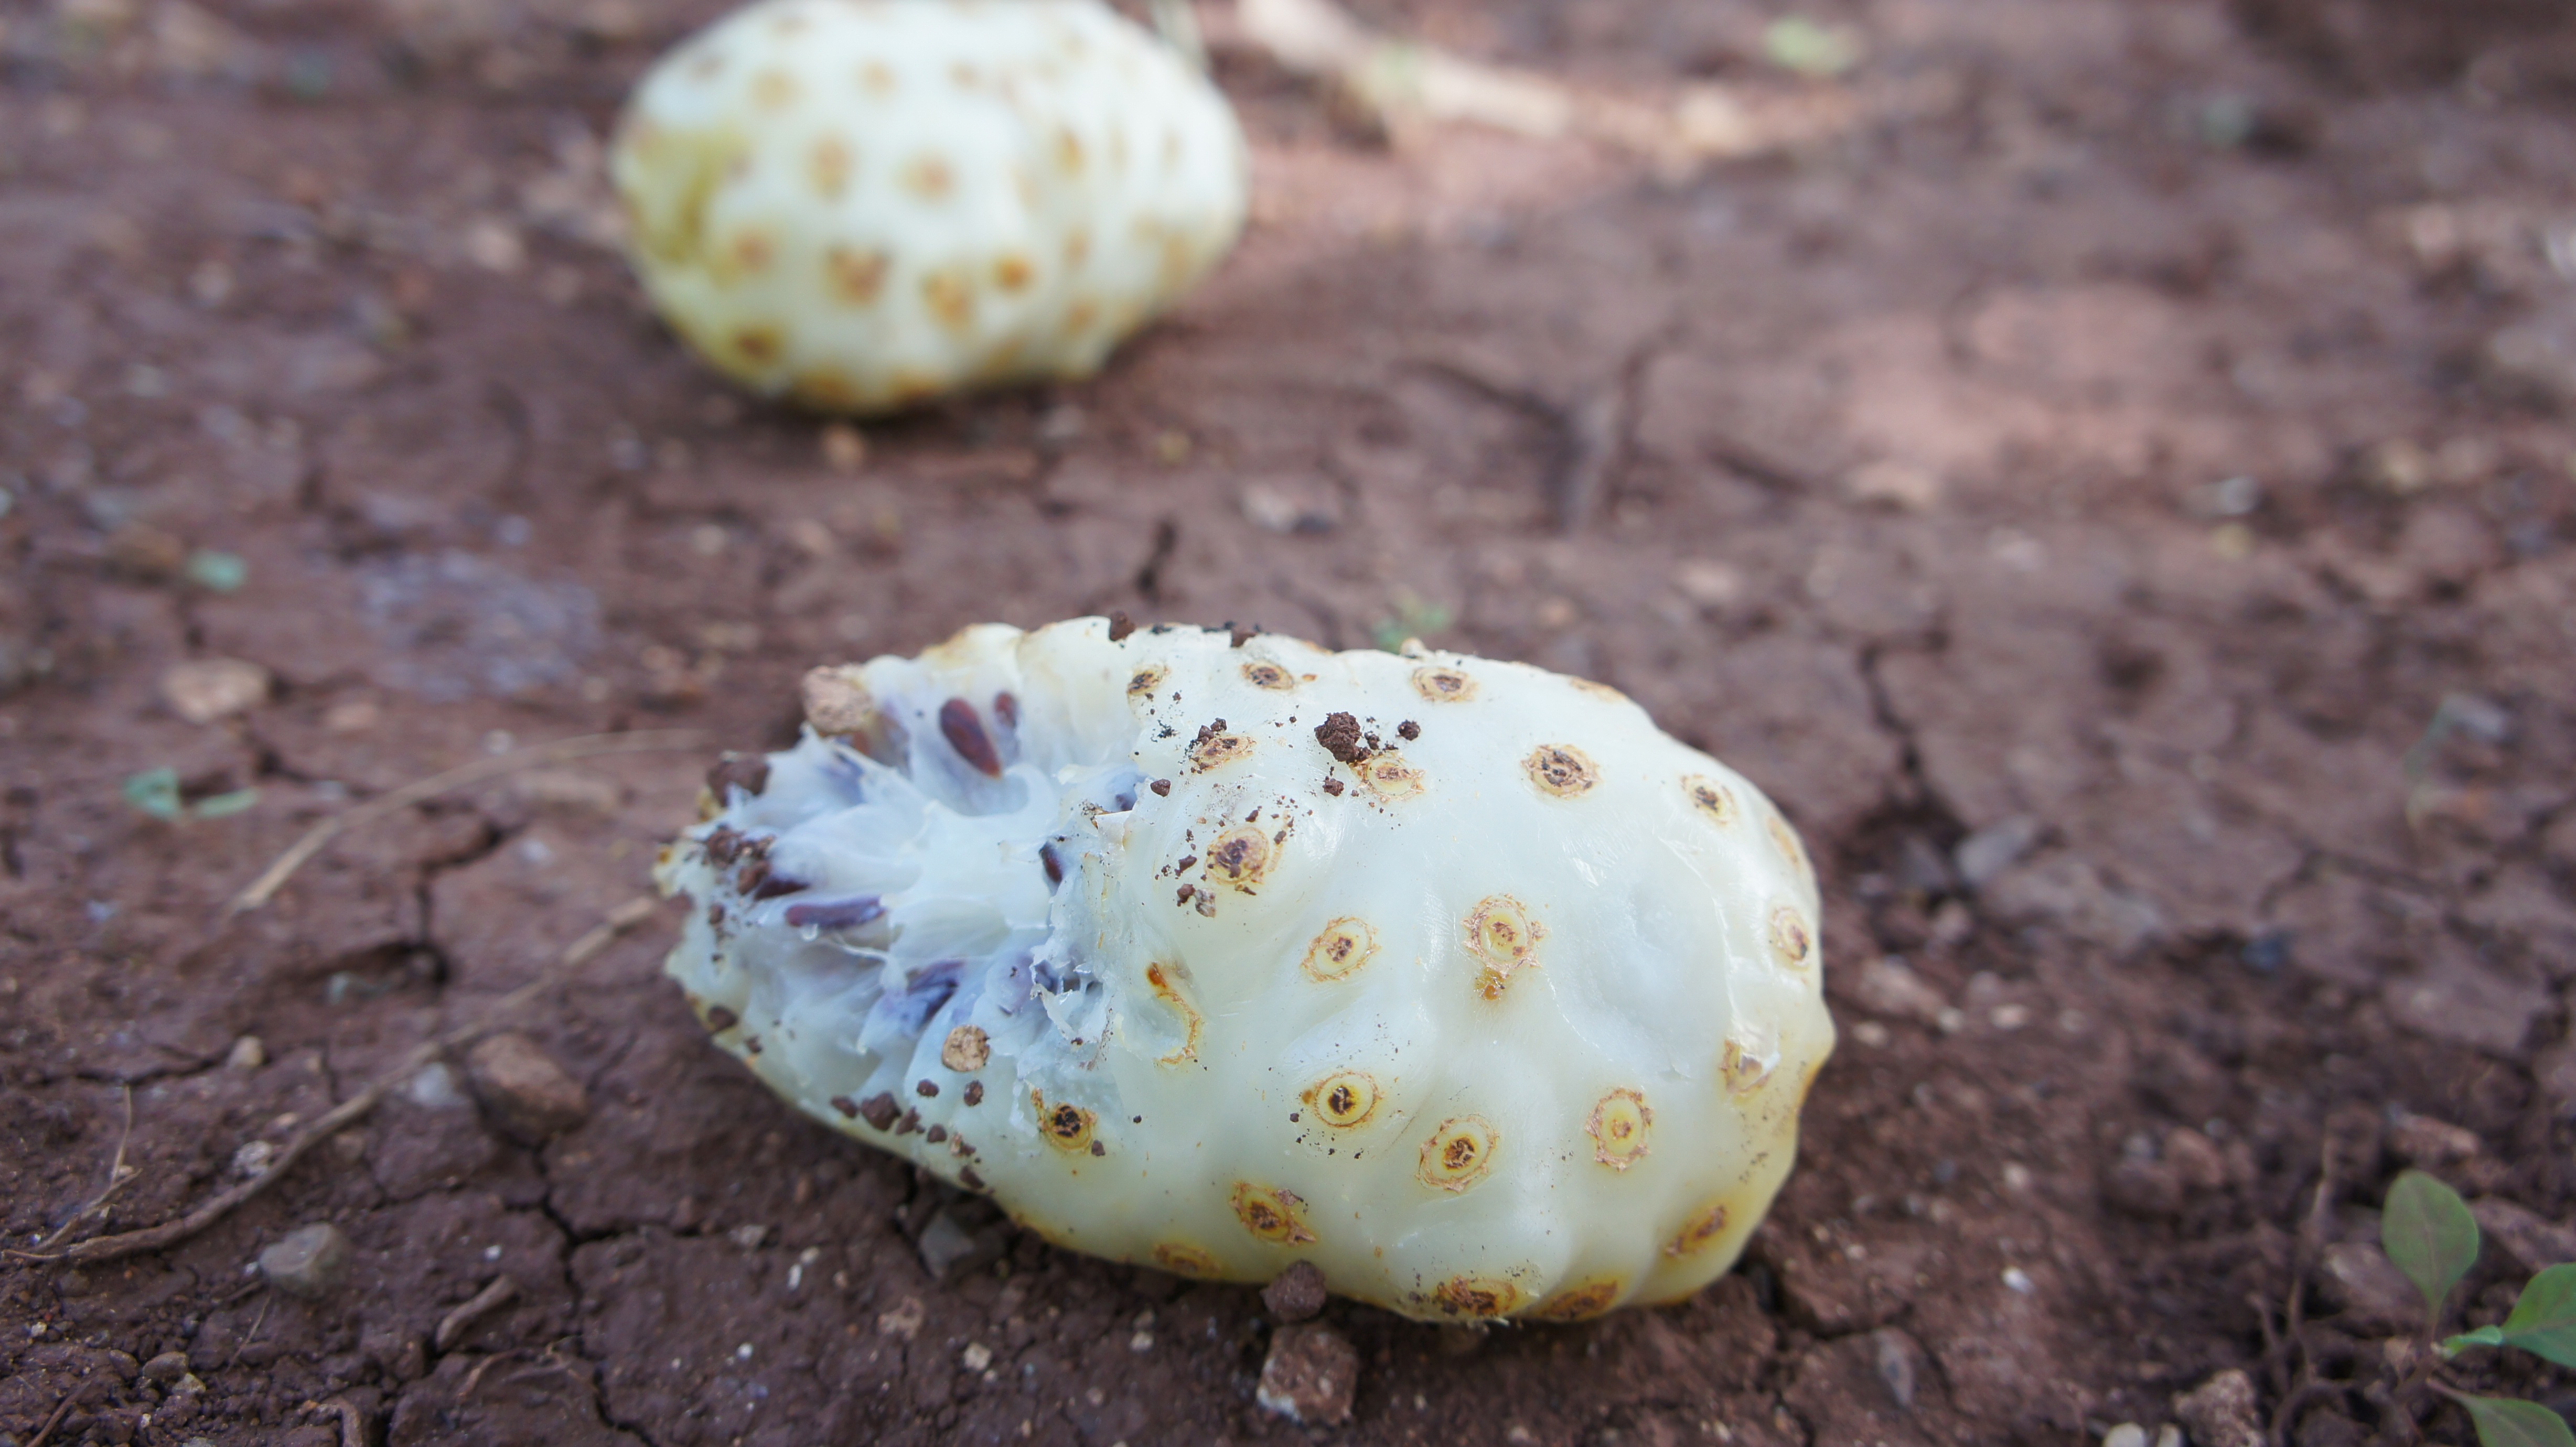
nature, plant, white, fruit, leaf, flower, food, produce, vegetable, botany, flora, seeds, alien, exotic, macro photography, dotted, flowering plant, noni, rubiaceae, land plant, morinda citrifolia, great morinda, indian mulberry, beach mulberry, cheese fruit